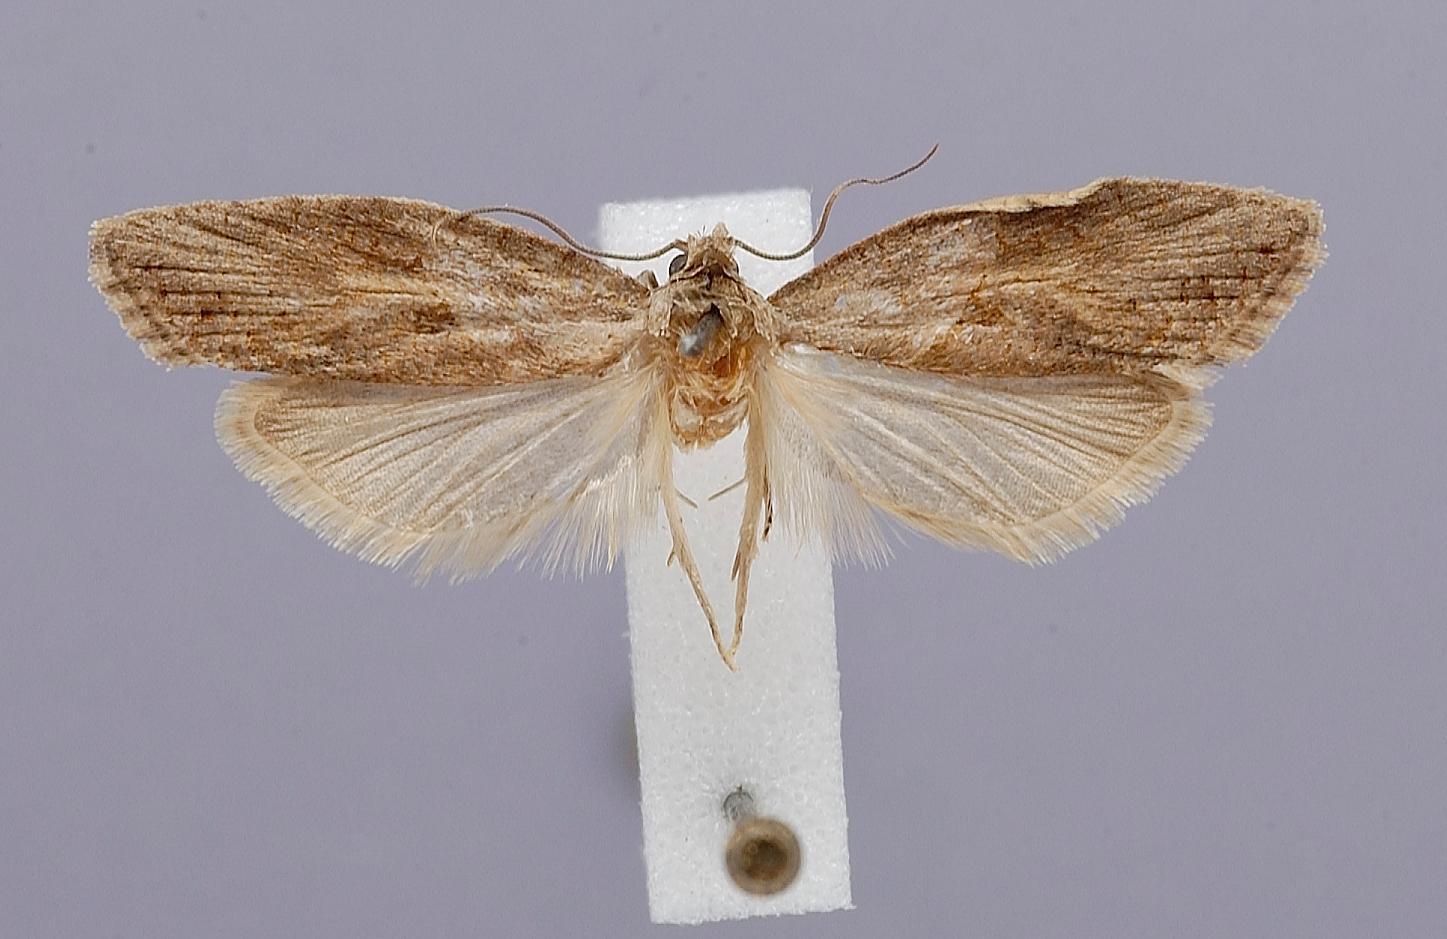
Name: Transtillaspis cinifera
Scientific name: Transtillaspis cinifera Razowski, 2004
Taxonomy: Animalia, Arthropoda, Insecta, Lepidoptera, Tortricidae
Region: C. M. Flint
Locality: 4 kilometers south of Santo Domingo, [Not Stated], Merida, Venezuela
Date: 18 Feb 1976 to 23 Feb 1976